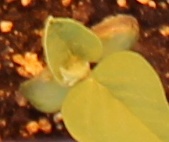
Label: Soybean